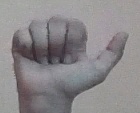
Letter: dhad